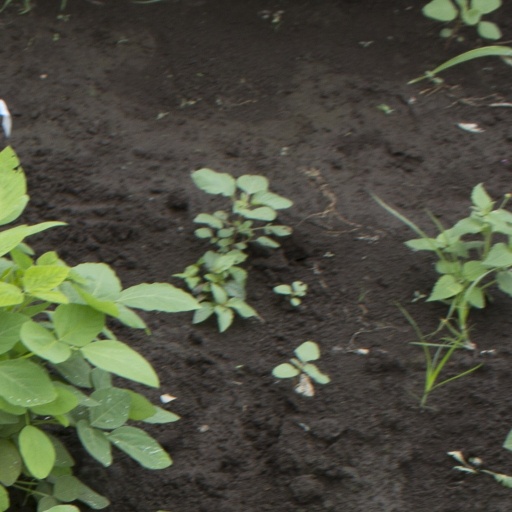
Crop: soybean